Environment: real
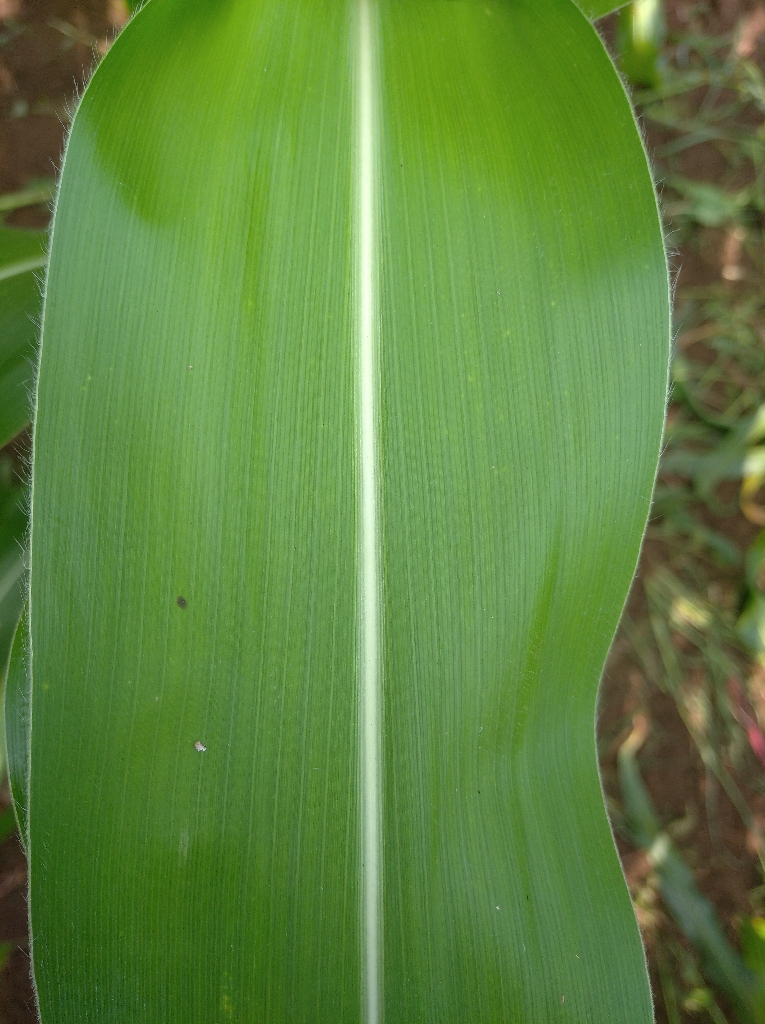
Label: healthy